Provisions of Oxford

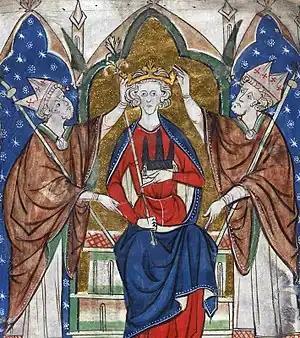
Coronation of Henry III

Henry III became king in 1216 when he was still a child, so a regency government was appointed. William Marshal, 1st Earl of Pembroke and hereditary Lord Marshal, was given the title (Latin for "governor of the king and of the kingdom") until his death in 1219. The regency ended in 1223 when the king was declared of age. After the death of Marshal, the government was led by a succession of chief ministers, first Hubert de Burgh (1219–1232) and then Peter des Roches (1232–1234). Both of these ministers alienated the baronage by their accumulation of power and wealth for themselves and their families, ultimately leading to their removal from power.